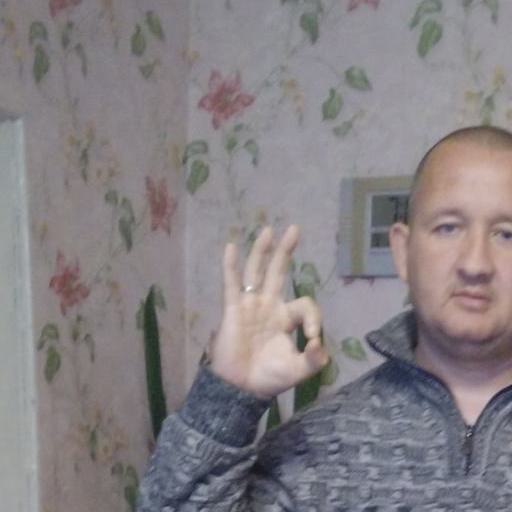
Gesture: ok